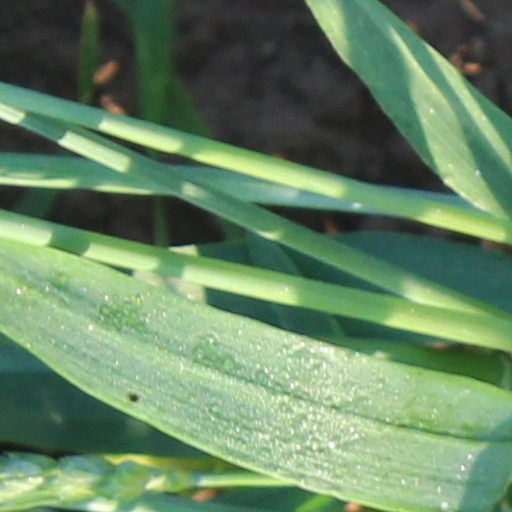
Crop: wheat